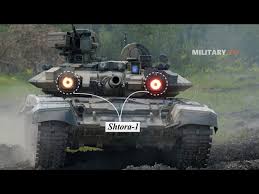
Label: Tank